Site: saxony
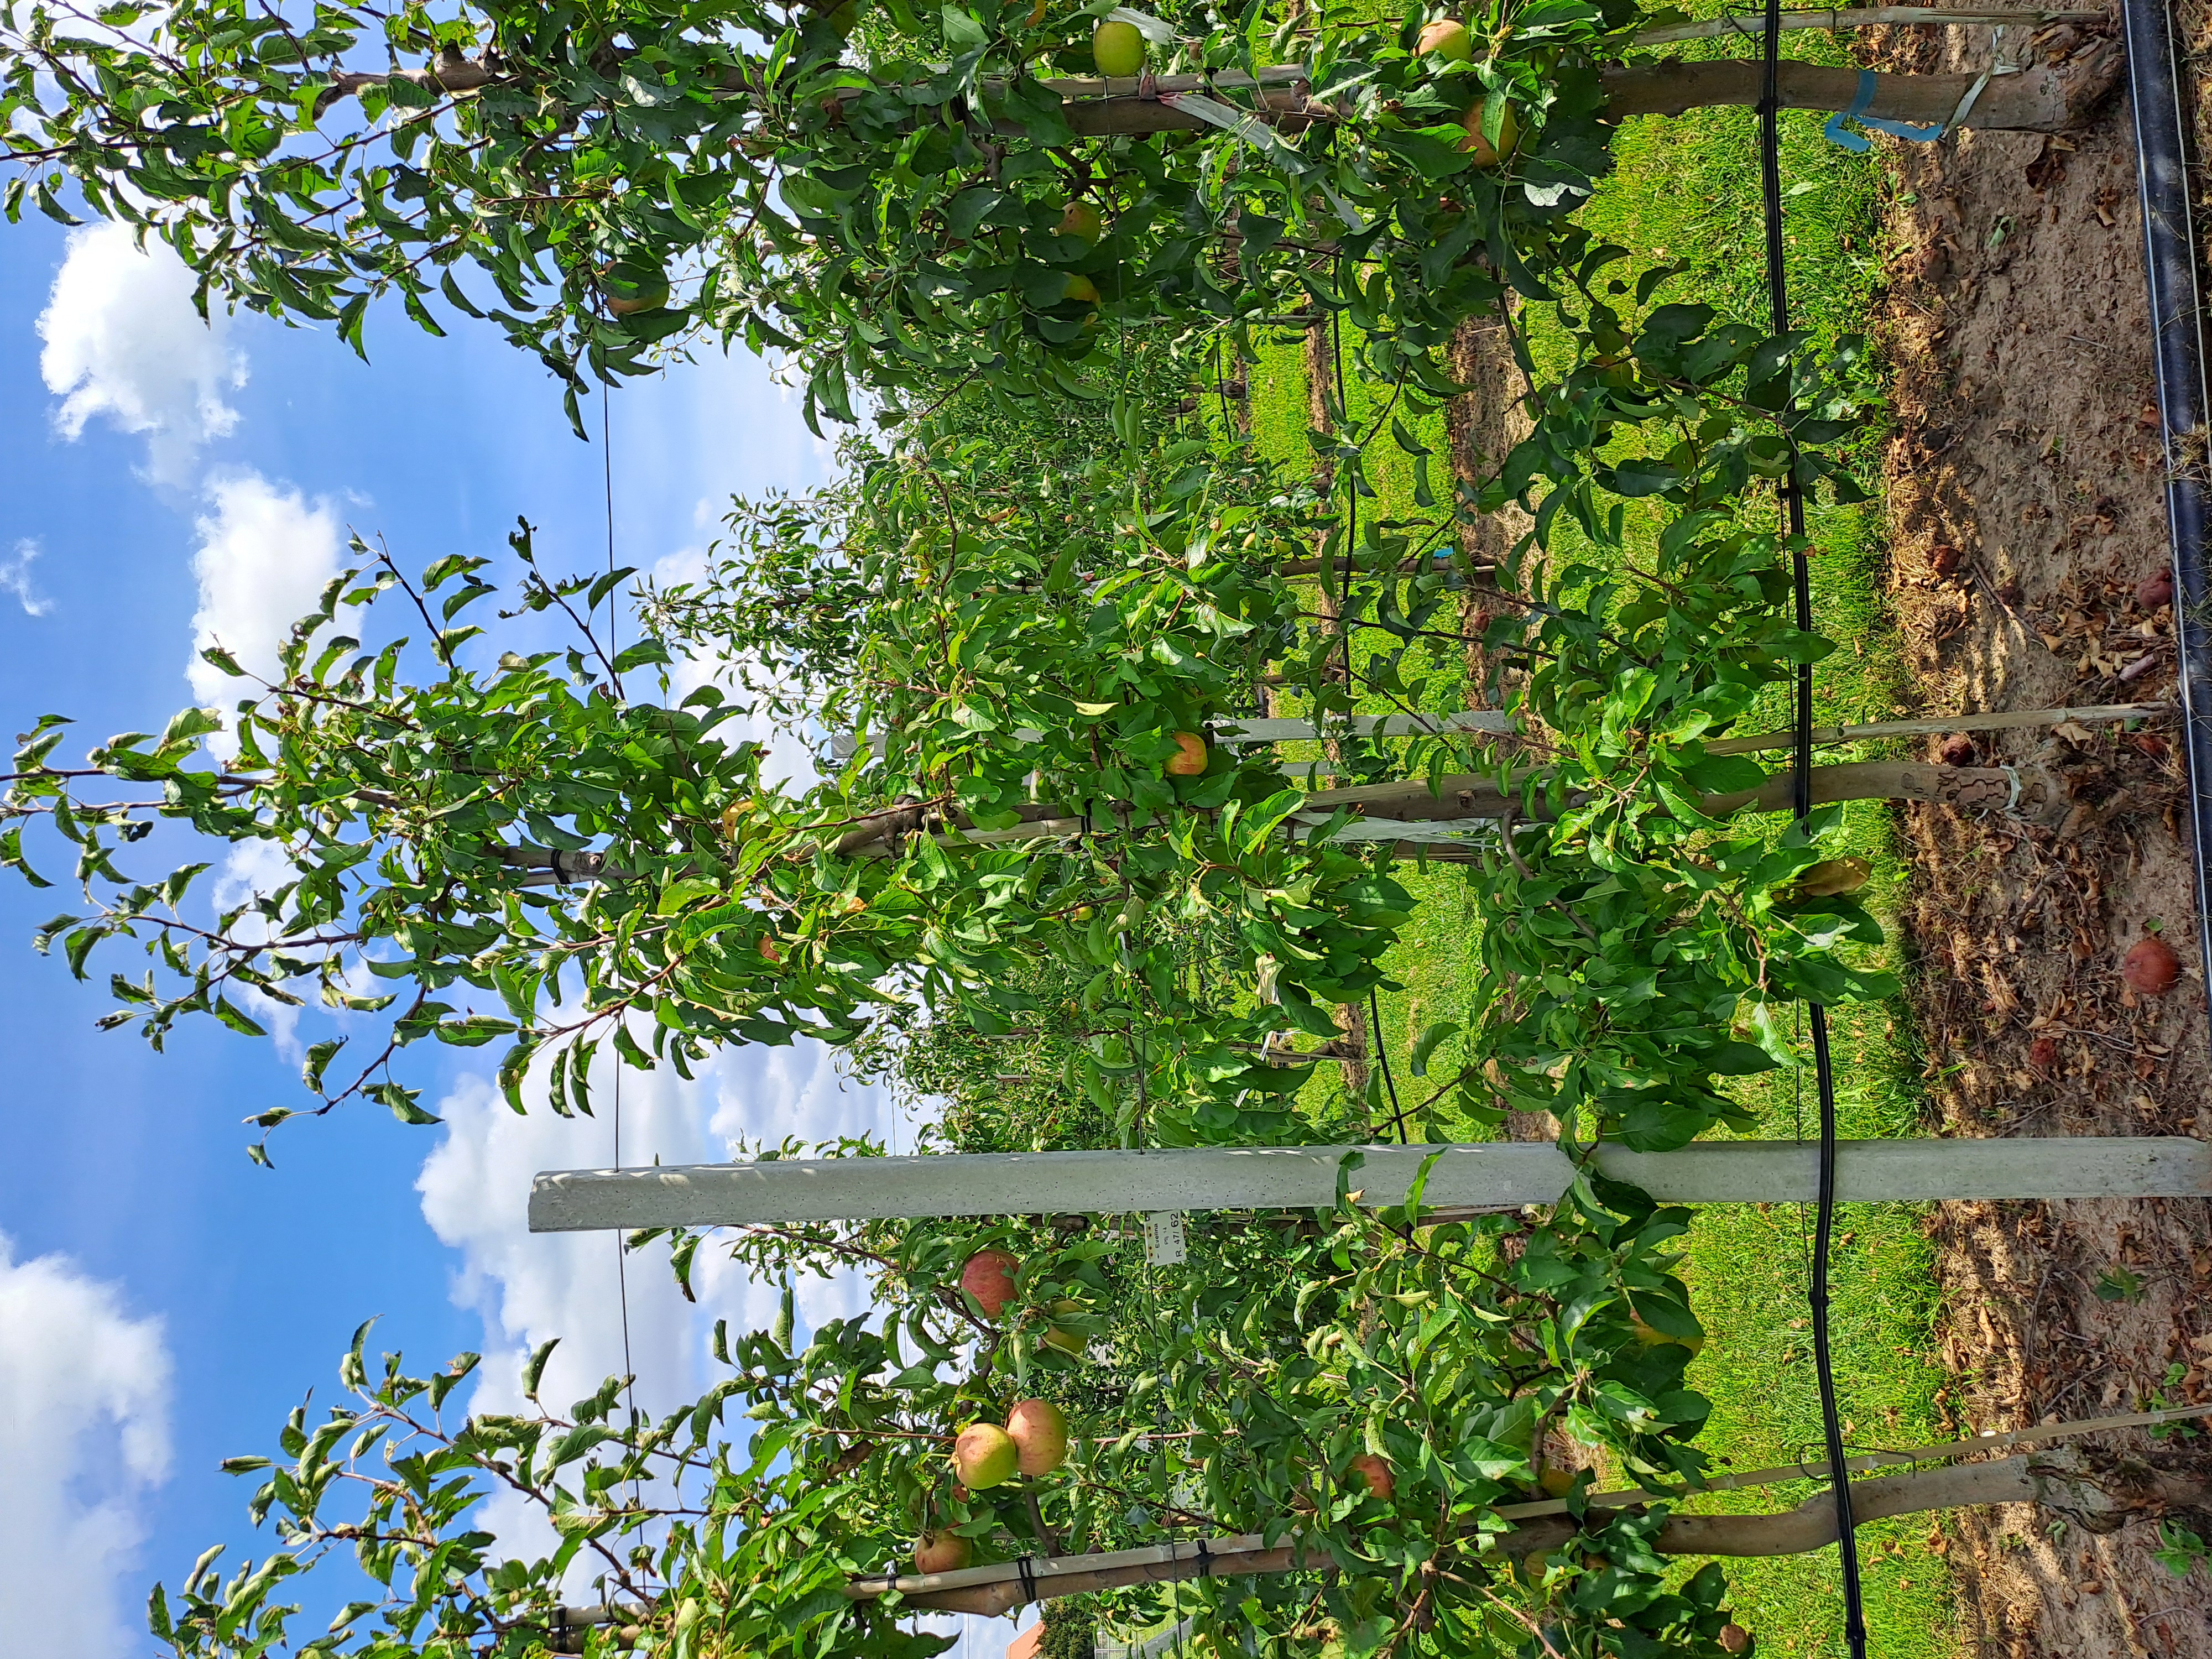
Growth stage (BBCH 85): Maturity of fruit and seed